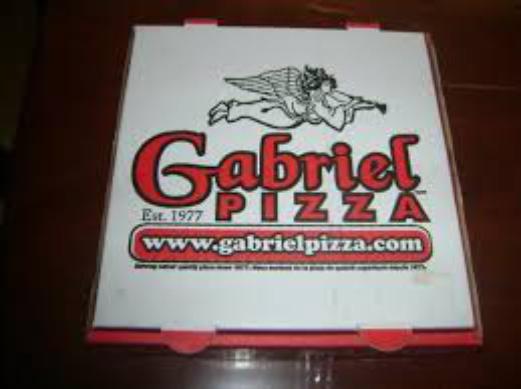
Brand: Gabriel Pizza
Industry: Food